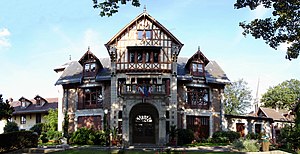
Sarcelles
Rådhuset i Sarcelles
Rådhuset i Sarcelles
Sarcelles er en stor fransk provinsby. Den er beliggende i departementet Val-d'Oise.